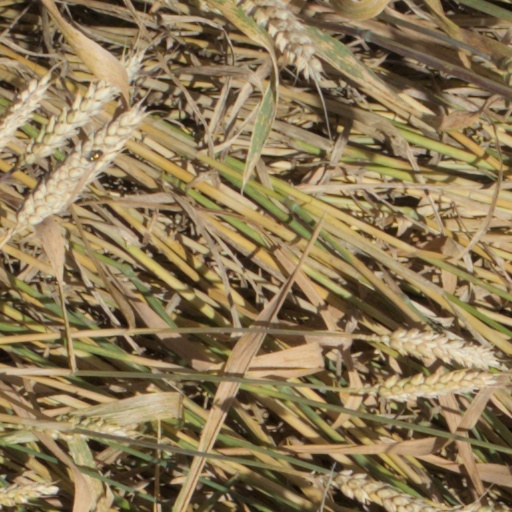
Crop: wheat